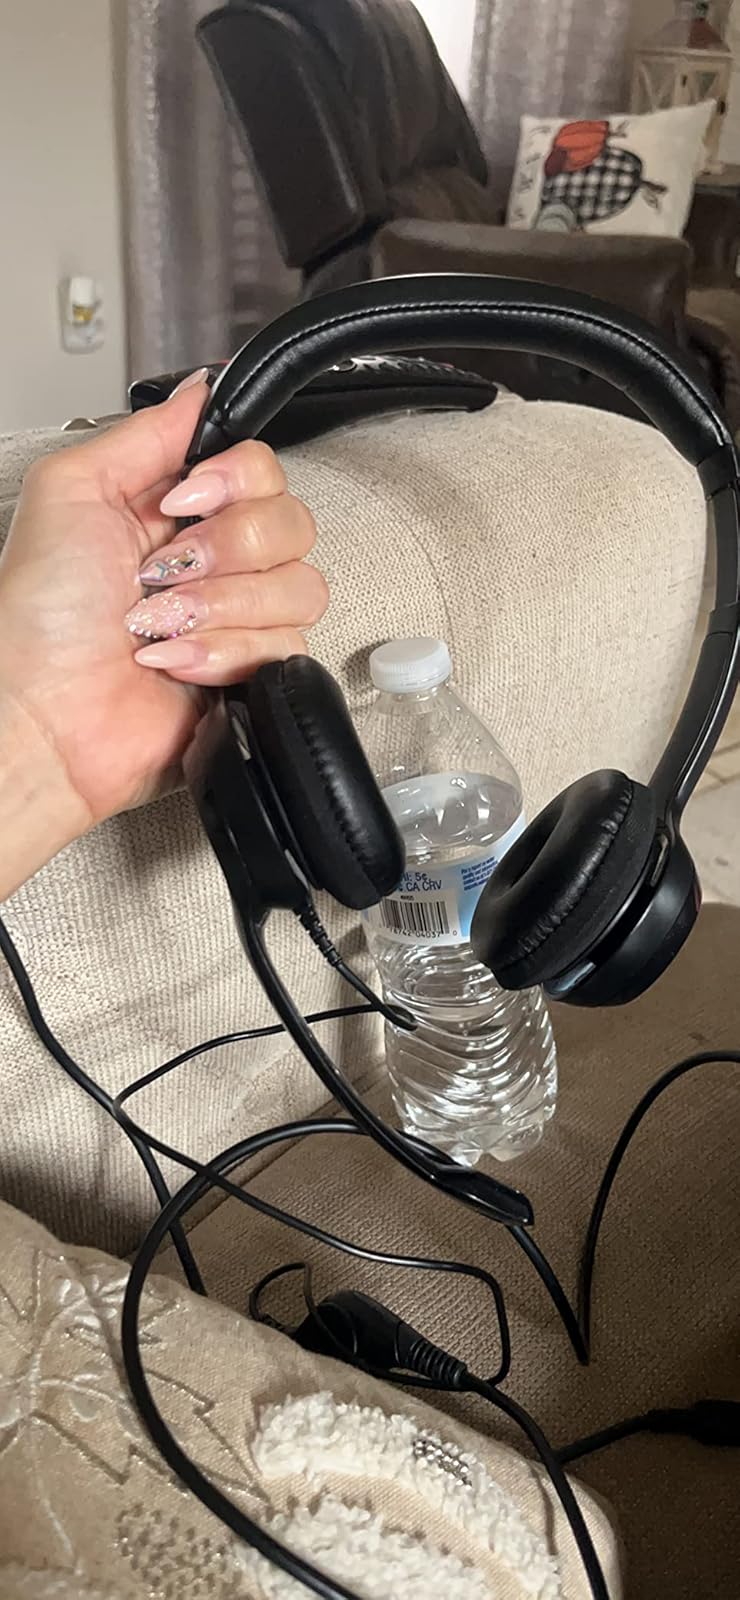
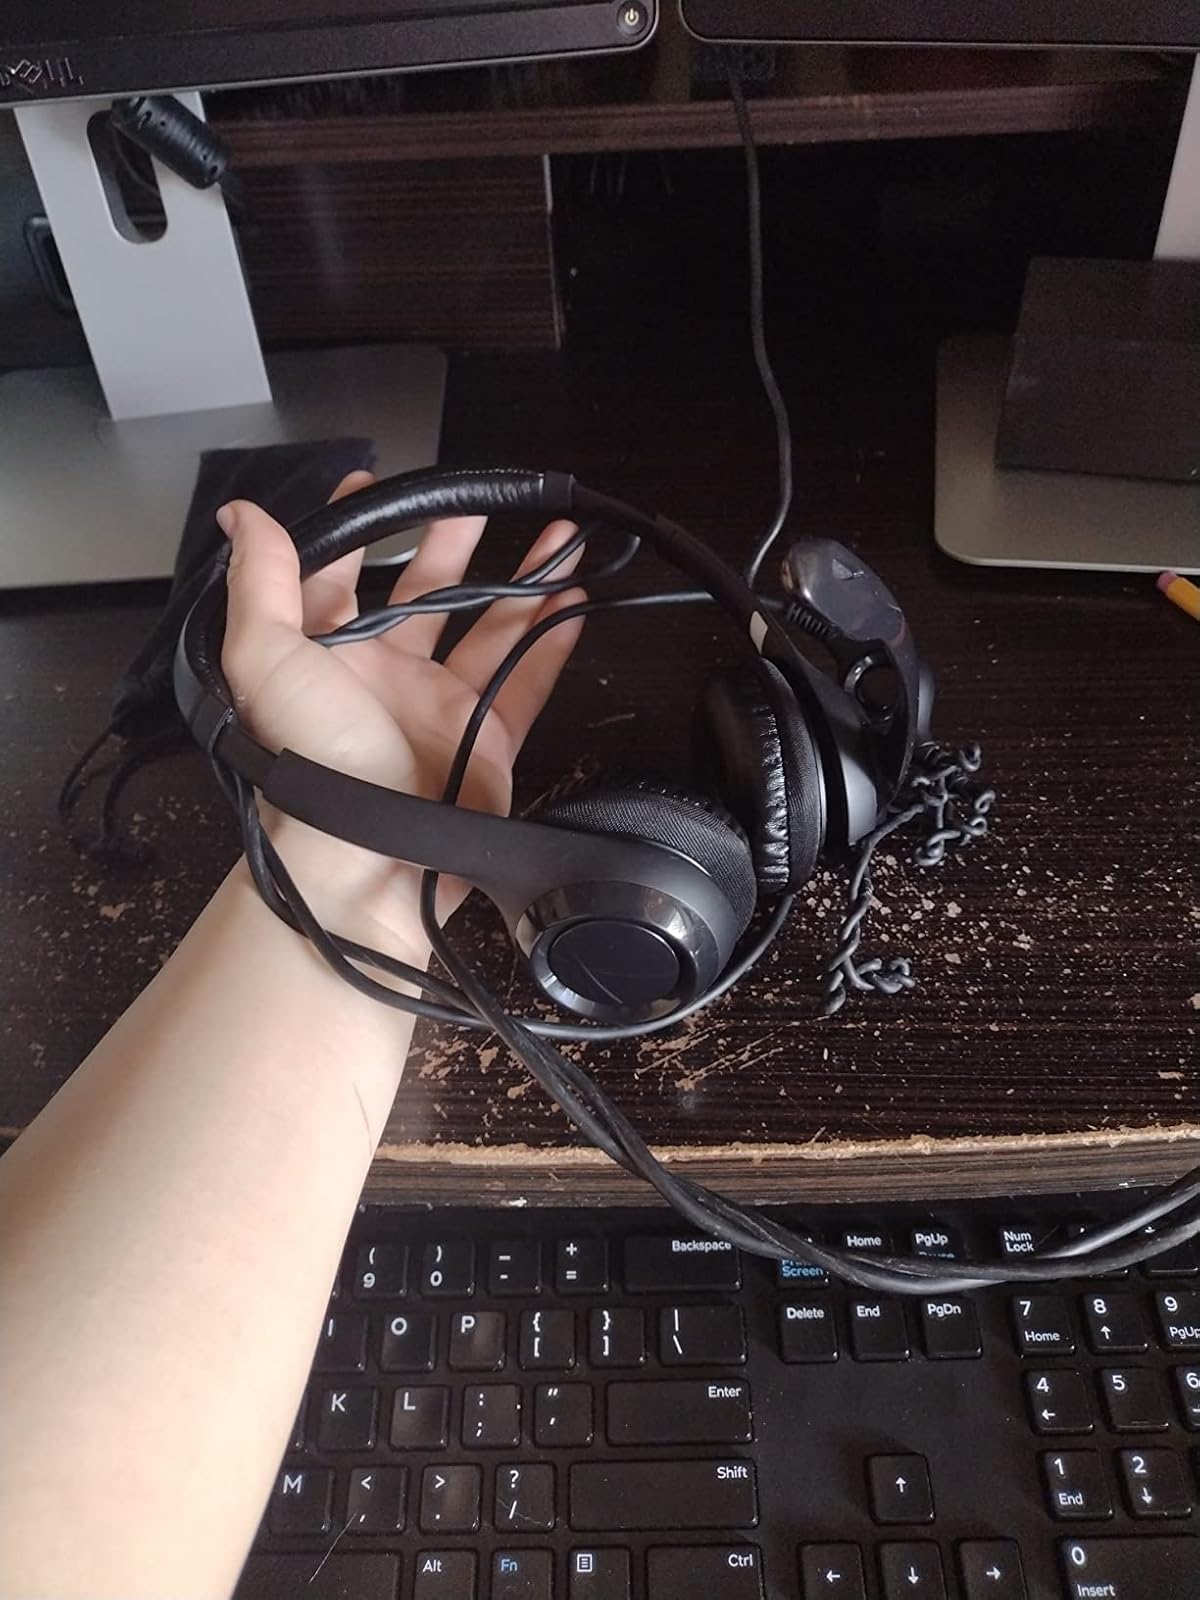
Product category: headphones
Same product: yes